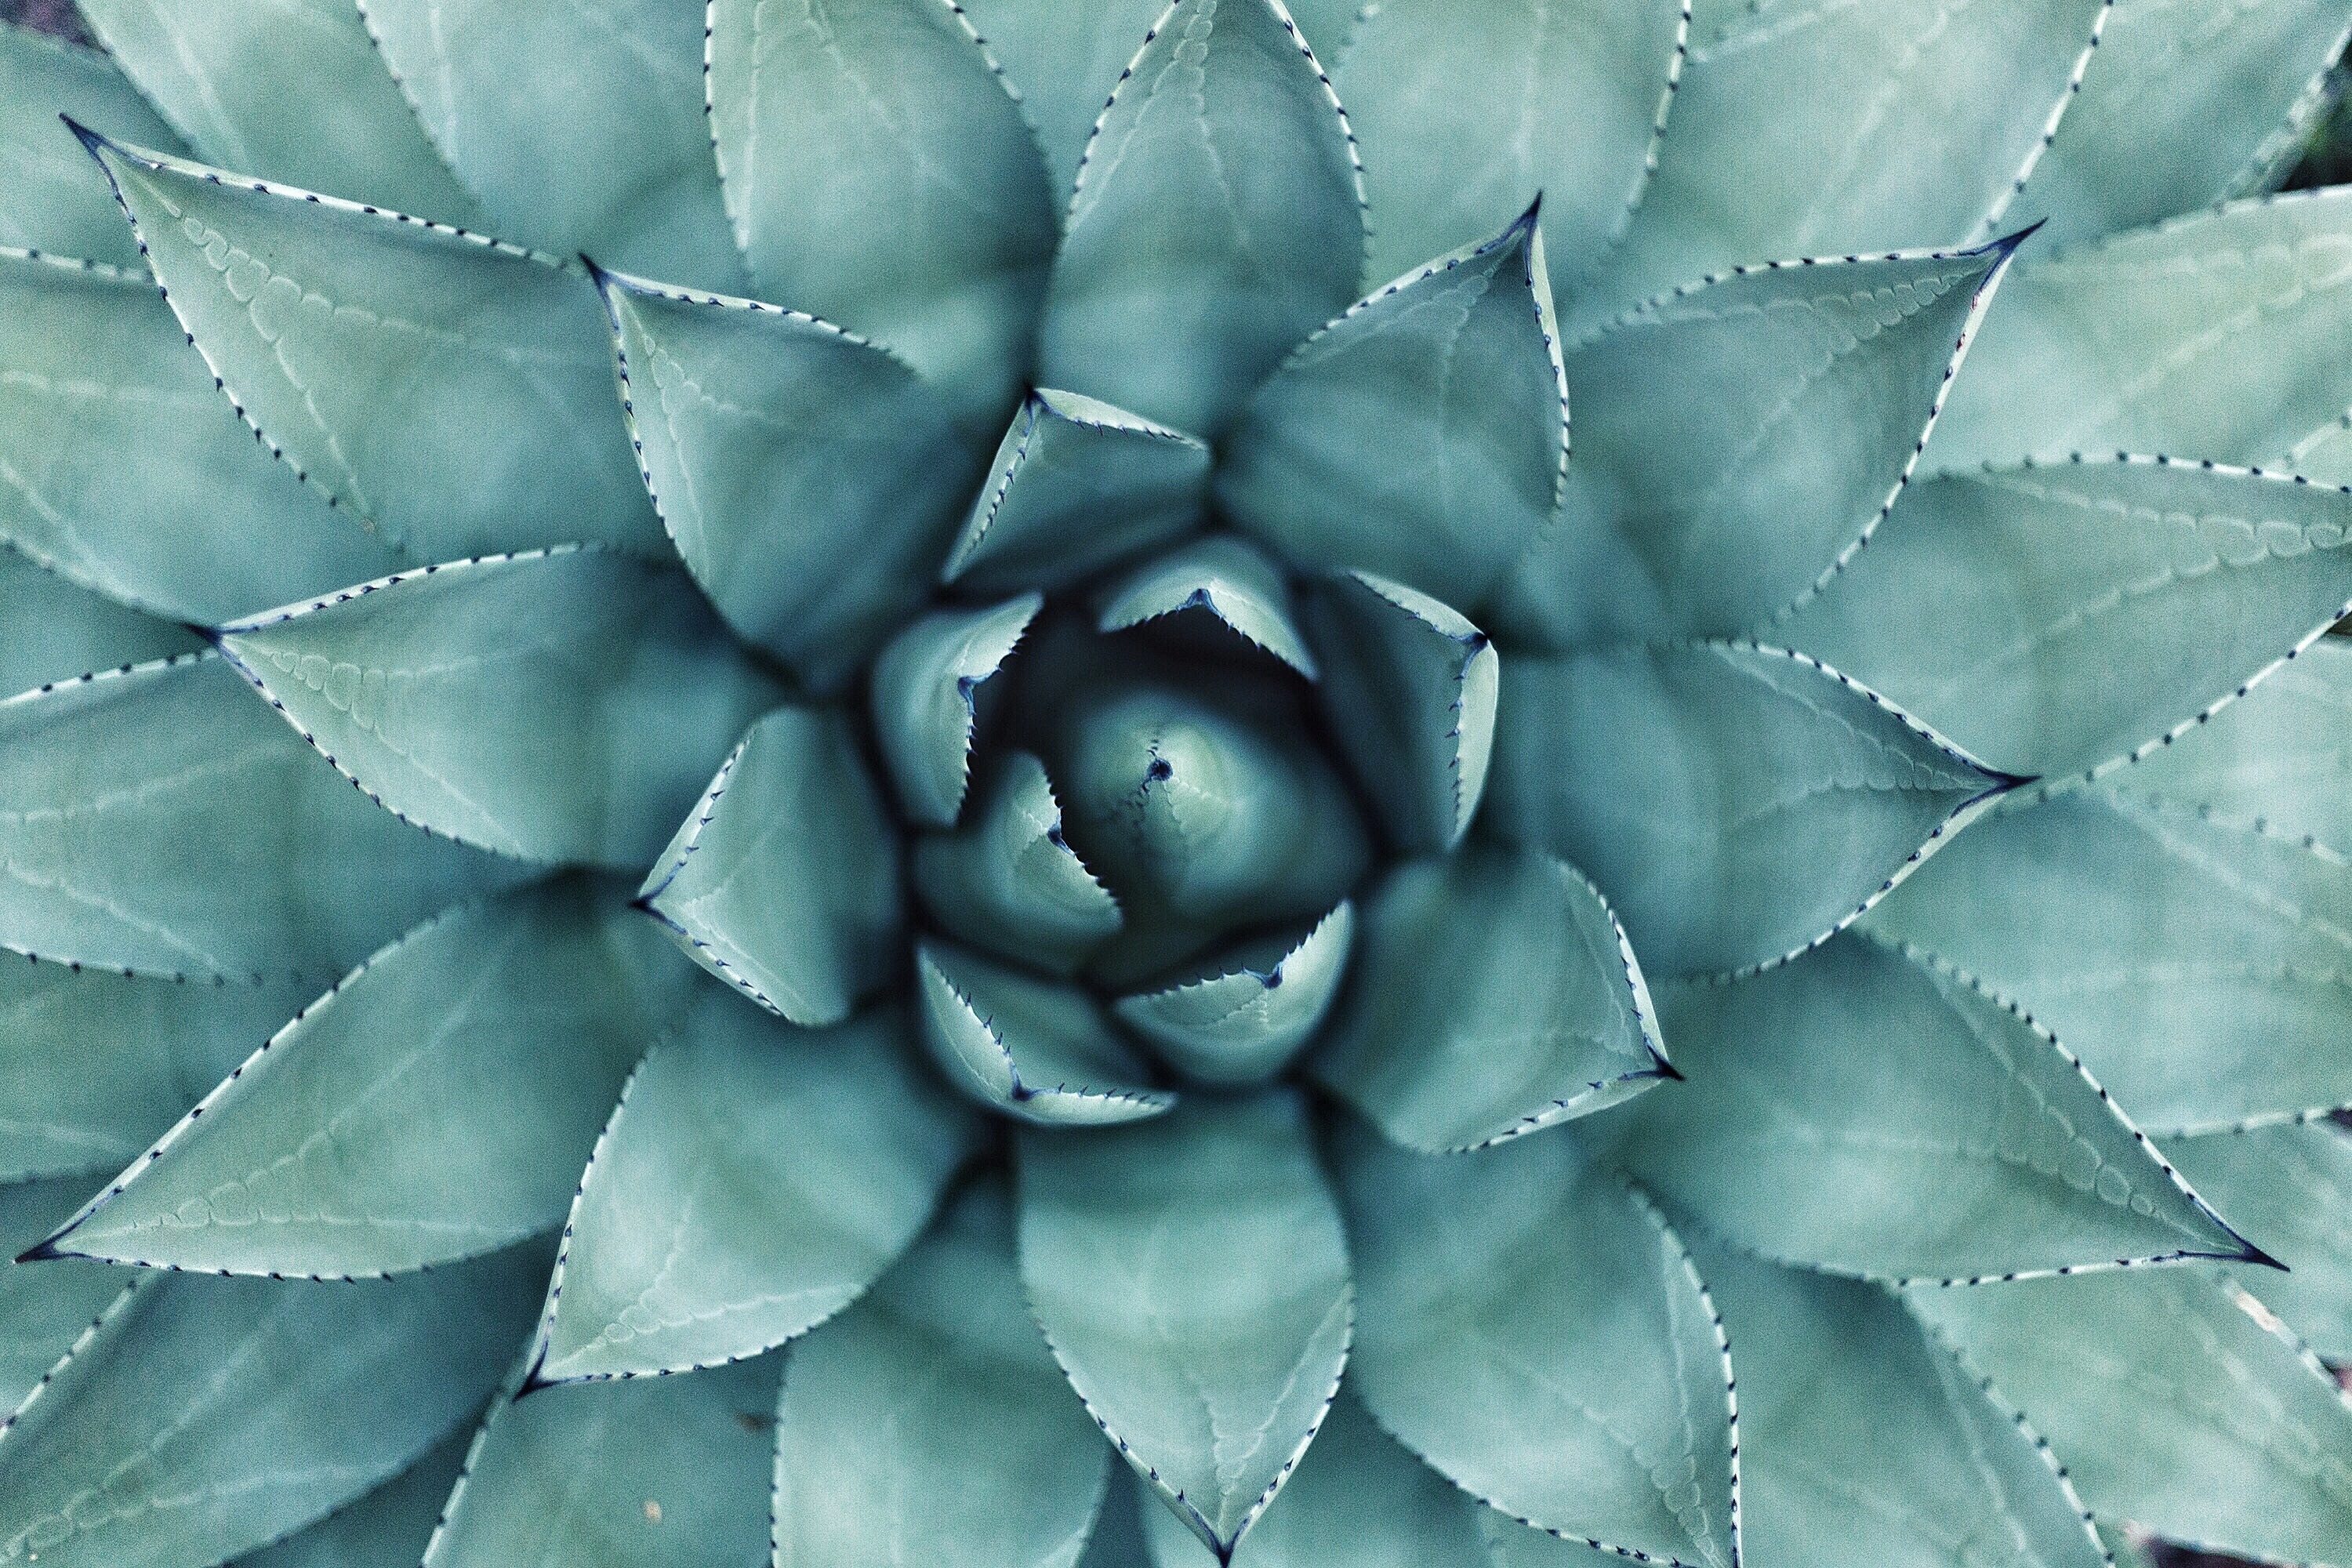
plant, leaf, flower, petal, green, botany, cactu, succulent, flora, leafe, close up, symmetry, agave, macro photography, flowering plant, plant stem, land plant